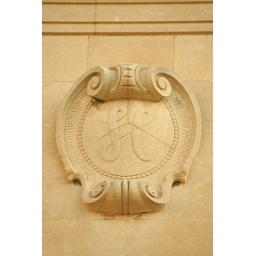
spotted on a building in downtown Durham, NC (2008)